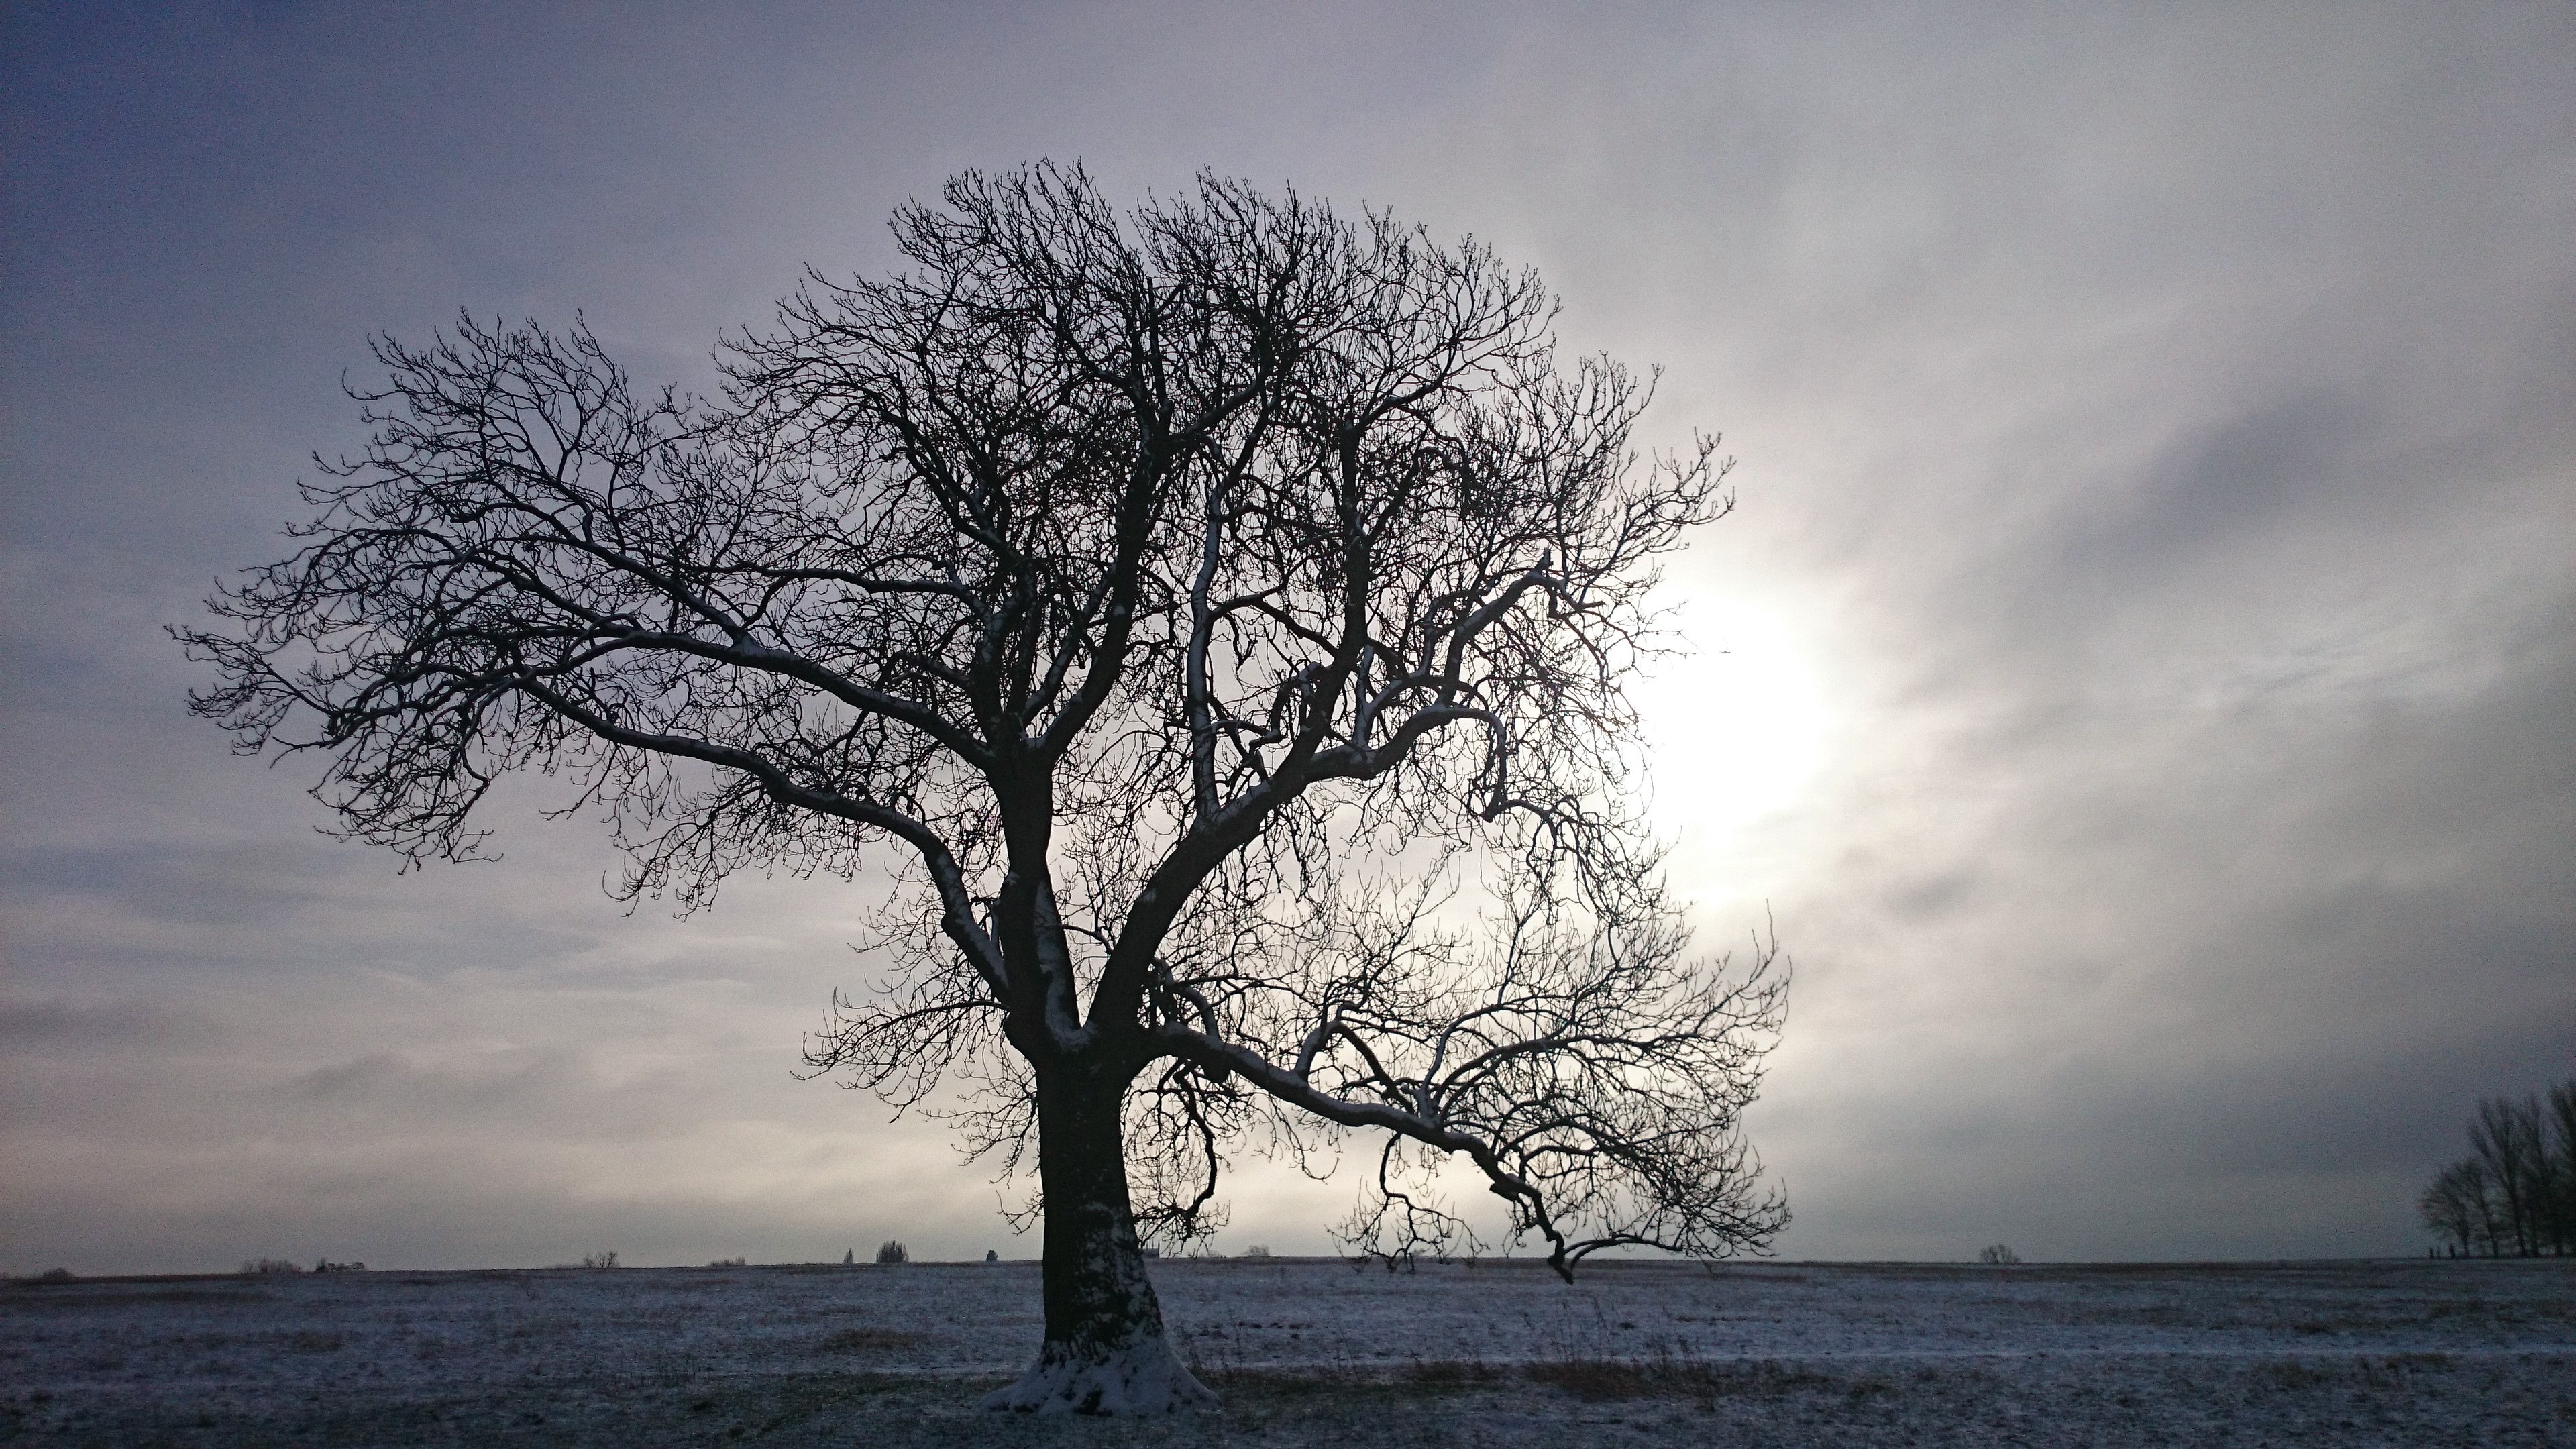
landscape, tree, nature, horizon, branch, snow, cold, winter, cloud, plant, sky, sunrise, sunset, mist, field, sunlight, morning, frost, dawn, dusk, evening, weather, season, scary, oak, stark, atmospheric phenomenon, woody plant